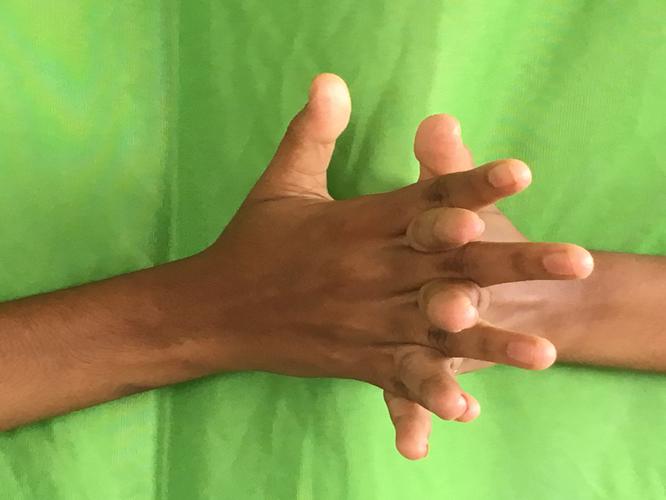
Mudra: Karkatta
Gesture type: double_hand